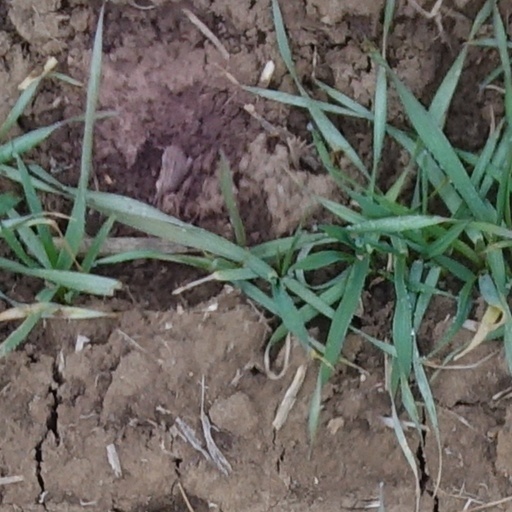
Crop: wheat